Rzeszów

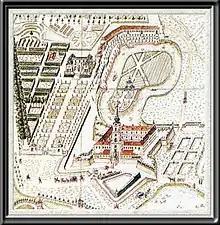
Rzeszów Castle with surroundings, by K.H. Wiedemann, 1762

In 1638 Rzeszów passed into the hands of the powerful and wealthy Lubomirski family, becoming the center of its vast properties. At first, the town prospered and in 1658, the first college was opened there, which now operates as High School Nr 1. The period of prosperity ended, and furthermore, there were several fires and wars, which destroyed the town.